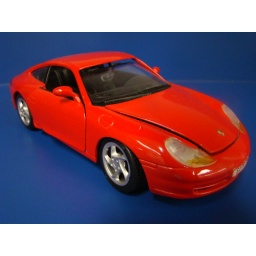
Love the contrast of the bright red against the blue counter. 32/365